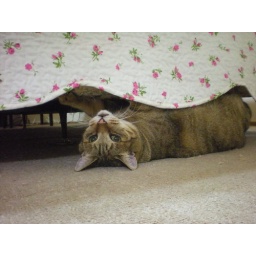
Attack cat under the bed